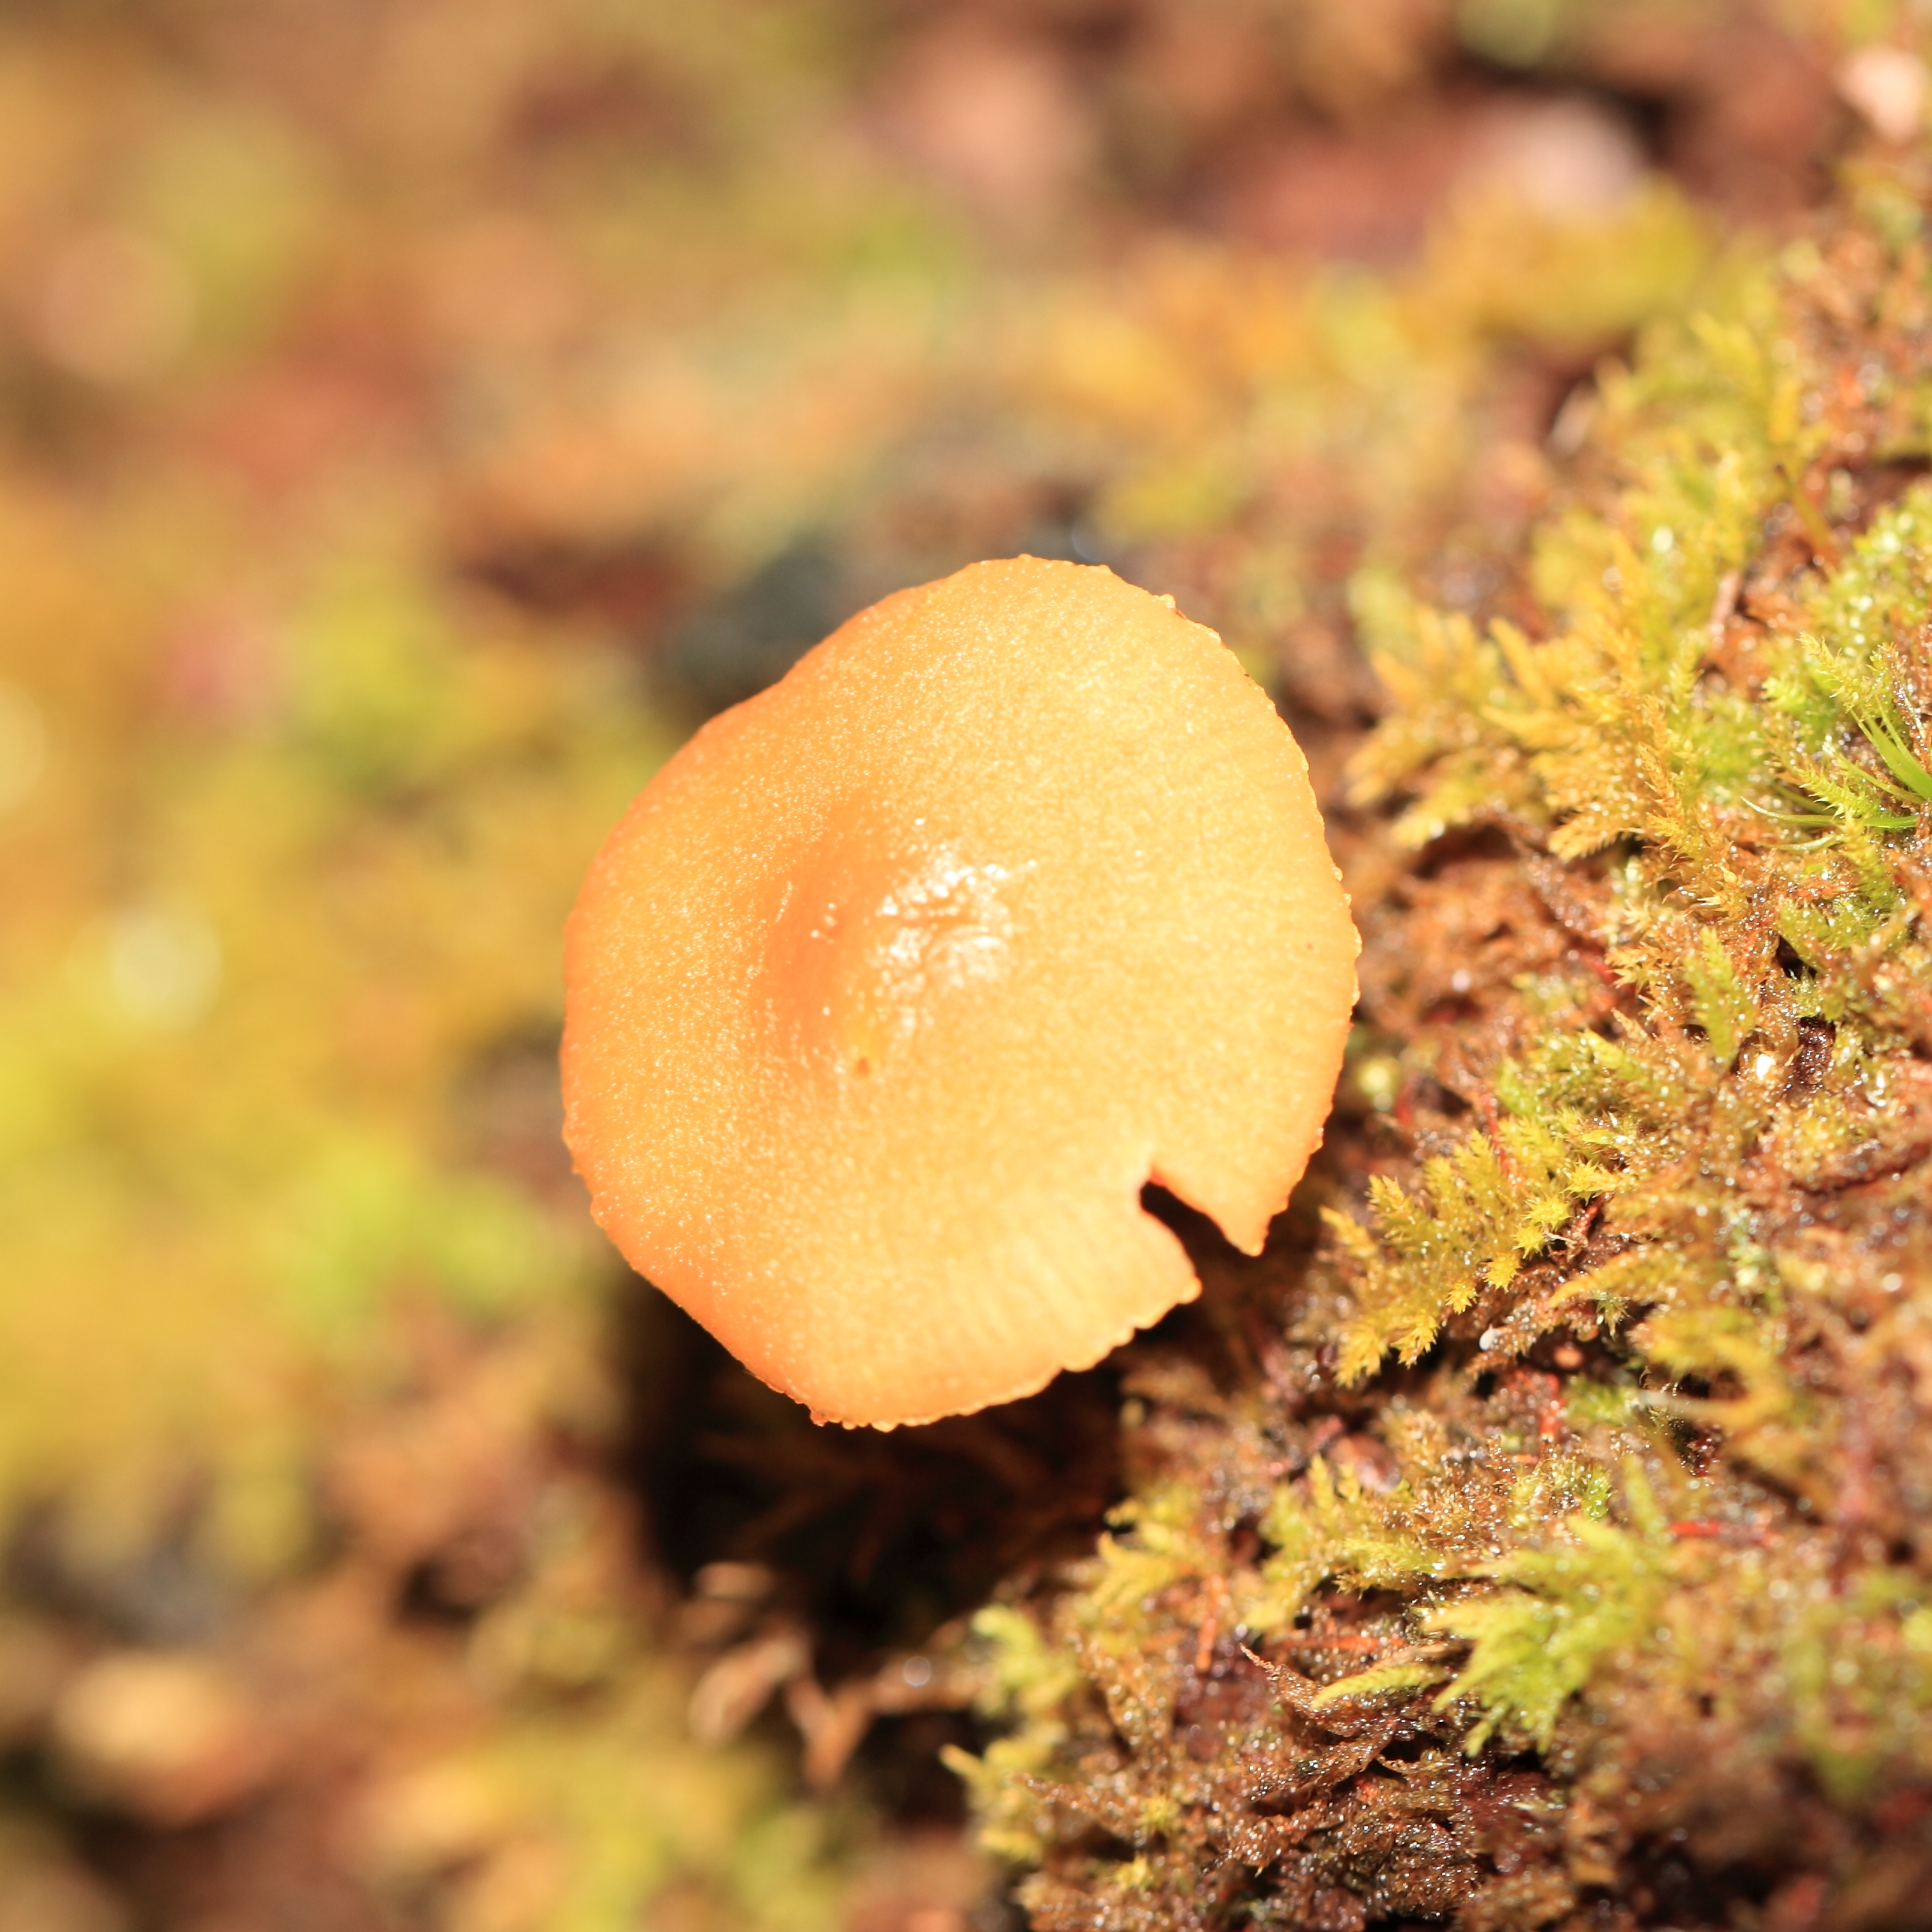
leaf, flower, high, autumn, soil, mushroom, flora, fauna, close up, fungus, fungi, tochigi, 5d, hires, markii, hi, res, resolution, nikkoh, macro photography, edible mushroom, medicinal mushroom